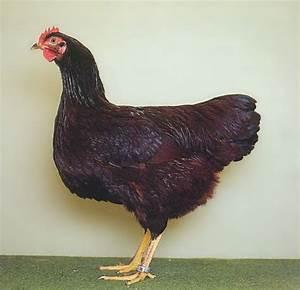
chicken